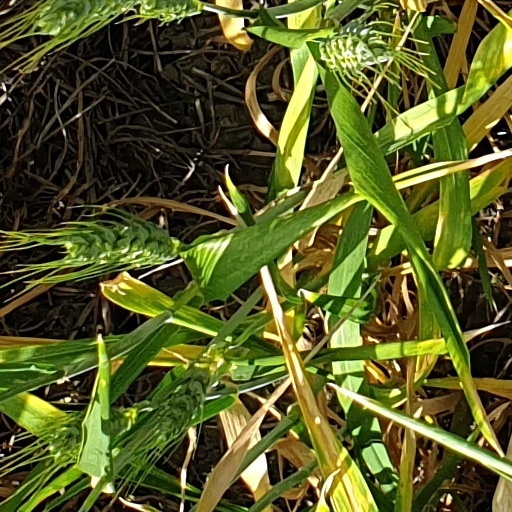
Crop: wheat